Saint-Martin-le-Pin

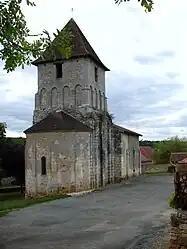
The church in Saint-Martin-le-Pin

Saint-Martin-le-Pin (Limousin: "Sent Martin lo Pench" or "Sent Martin lu Pench" ) is a commune in the Dordogne department in Nouvelle-Aquitaine in southwestern France. It is part of the Regional Natural Park Périgord Limousin.